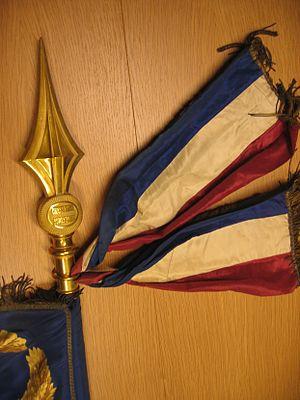
Revers du drapeau des chasseurs forestiers avec la hampe surmontée d'une pique dorée portant à sa base dans un cartouche oblong «
Les chasseurs forestiers ont existé entre 1875 et 1924 en tant que troupe d'élite.